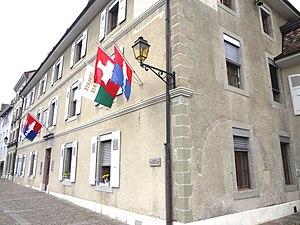
Mairie de Nyon. Ancienne ""Ecole Lancaster""."
Joseph Lancaster, né le 25 novembre 1778 à Londres et mort le 23 octobre 1838 à New York, est un quaker anglais et un pédagogue.